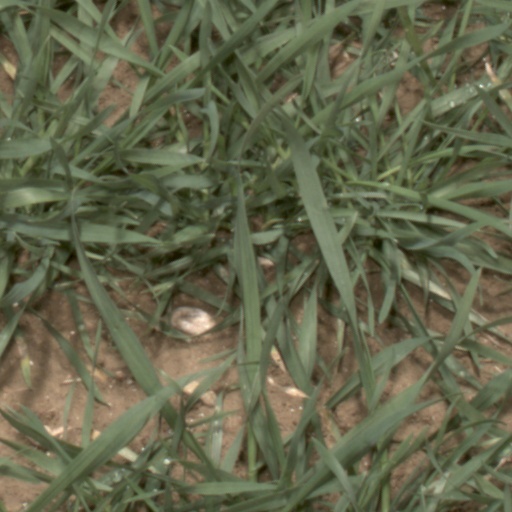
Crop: wheat